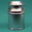
Label: can